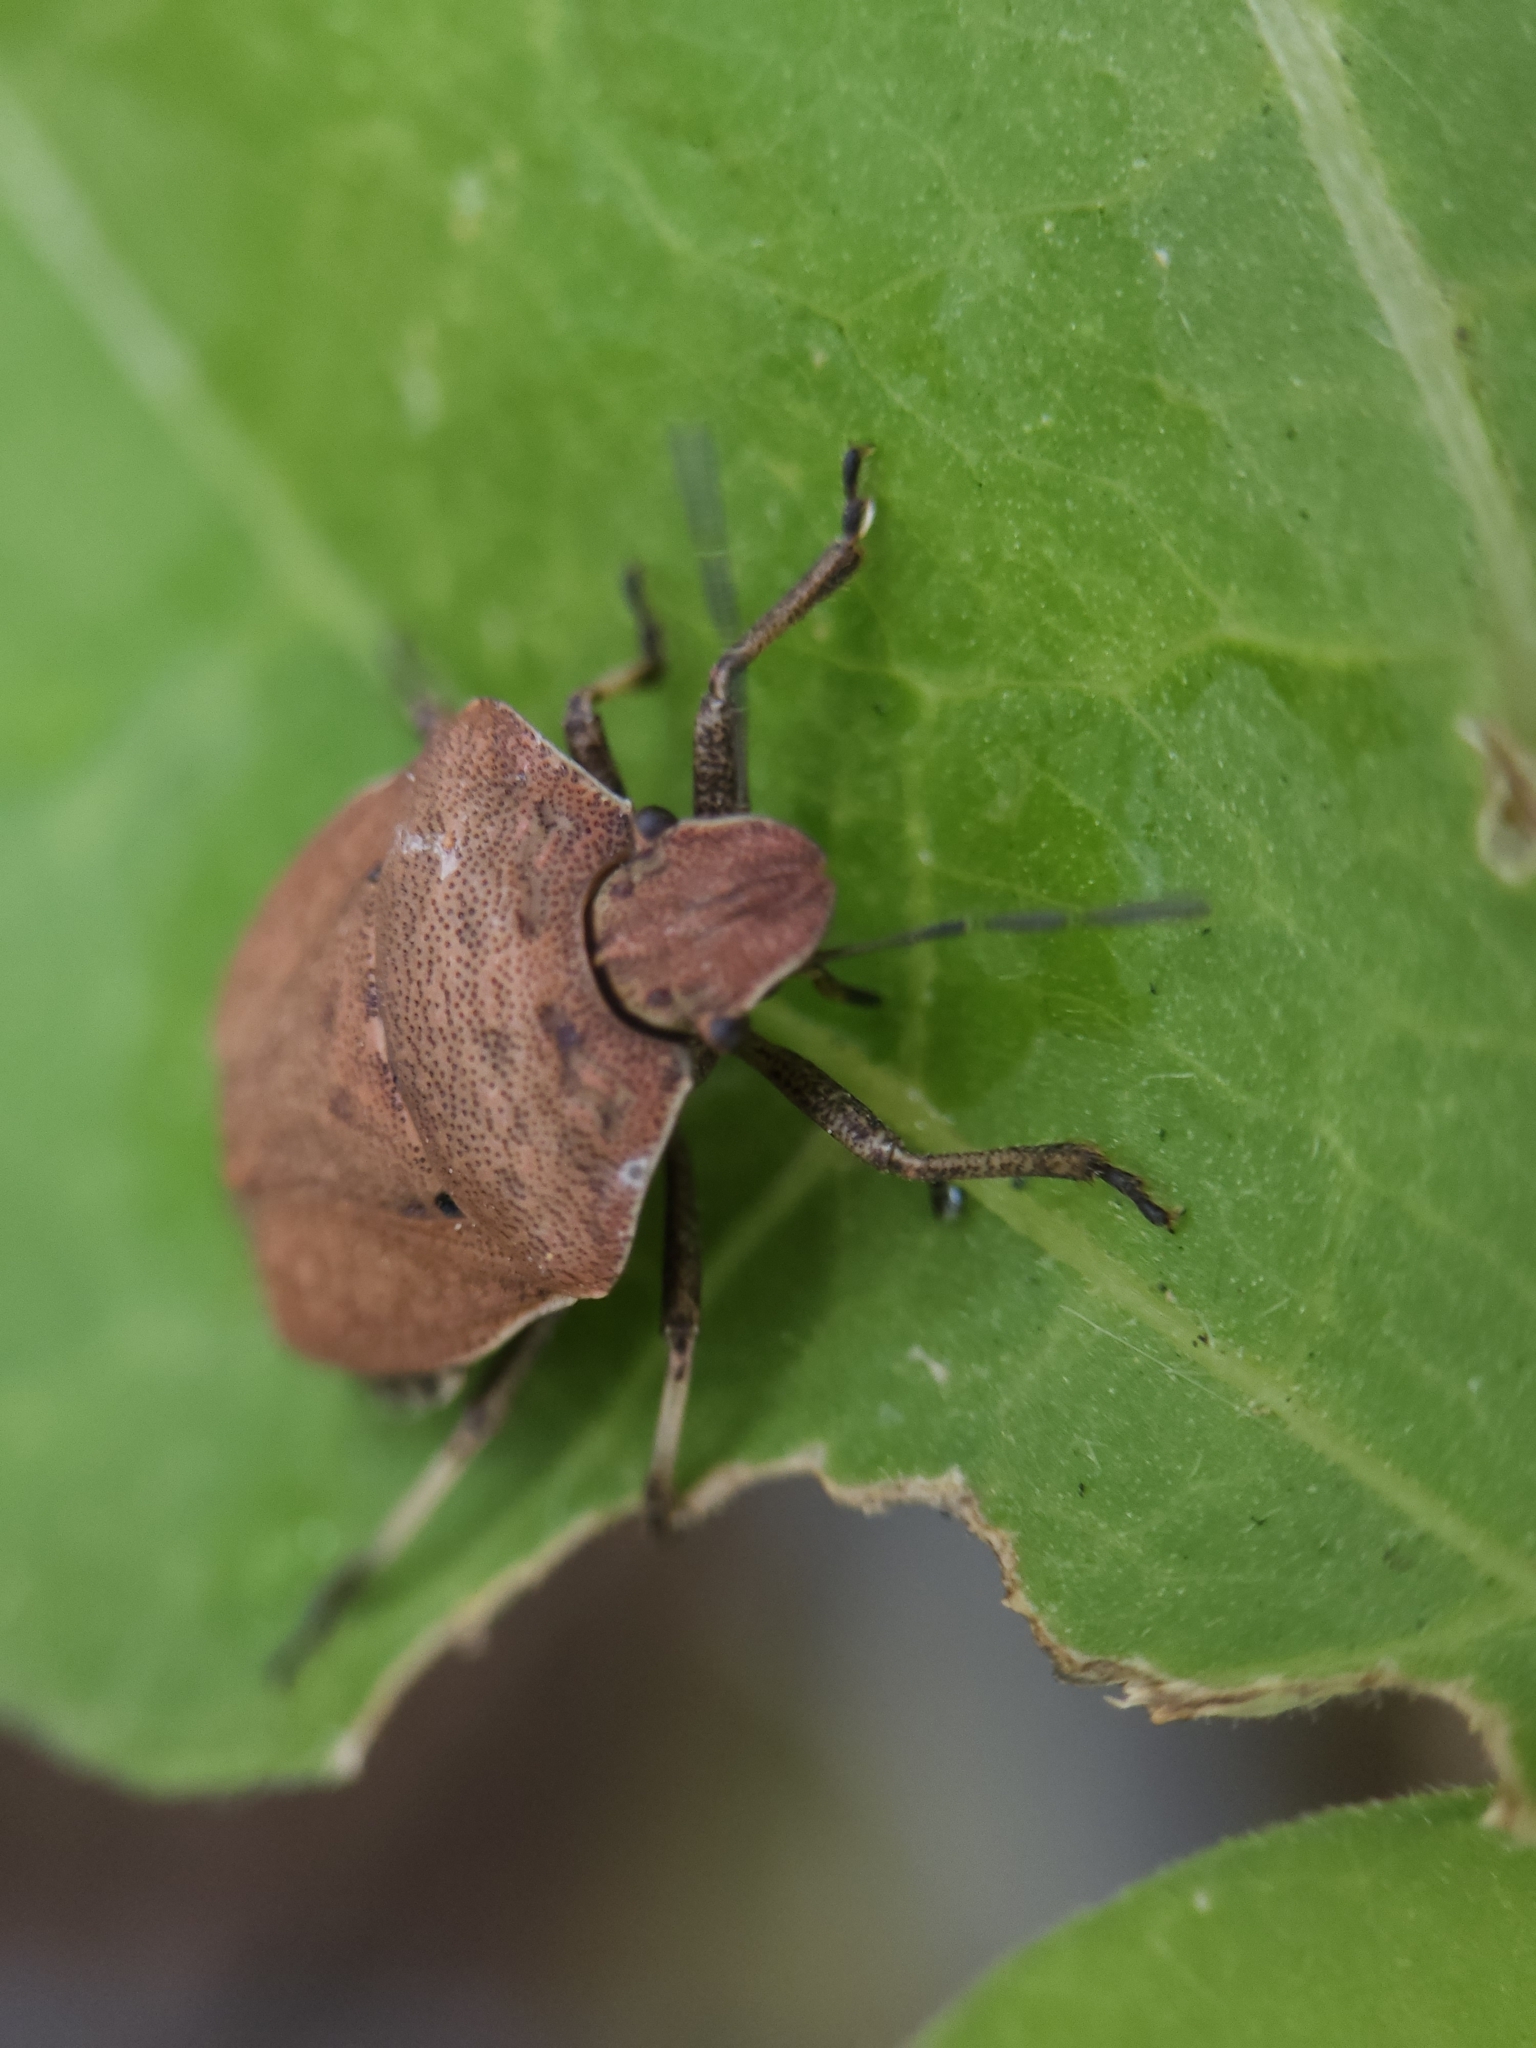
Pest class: stink_bug